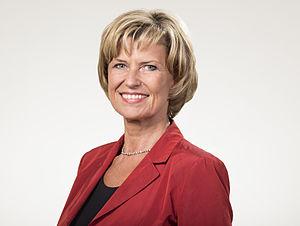
Dagmar Wöhrl, de son nom complet Dagmar Gabriele Wöhrl, née le 5 mai 1954 à Stein en Bavière, est une femme politique allemande.